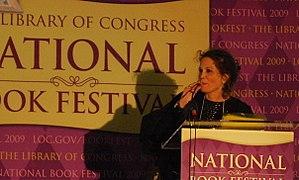
Julia Alvarez est une poétesse, romancière et essayiste américaine d’origine dominicaine. Née à New York, elle passa toutefois les dix premières années de sa vie en République dominicaine, jusqu’à ce que l’implication de son père dans une rébellion politique en 1960 eût contraint sa famille à fuir le pays.